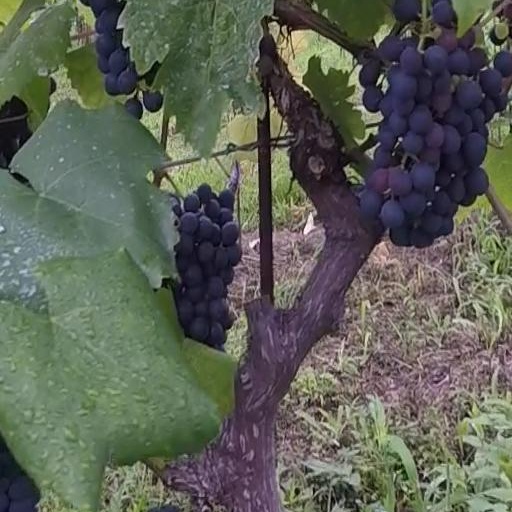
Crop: grape